Hunter Valley cannabis infestation

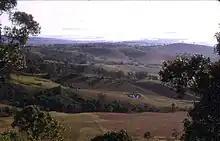
Cessnock, Hunter Valley

The Hunter Valley is a fertile agricultural region situated on the east coast of Australia, approximately north of Sydney. Due to a mild climate, an abundance of water, and alluvial soils, the area is well known for its wine production, lumber, dairy farming, and poultry industries. The Hunter River flows through Singleton and empties into the Pacific Ocean at the city of Newcastle.